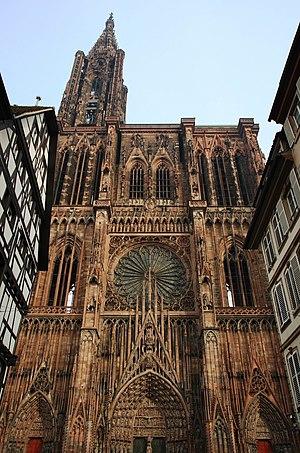
Cathédrale de Strasbourg.
Les listes suivantes recensent les cathédrales catholiques de France.
Ce tableau présente la liste de tous les monuments historiques de Strasbourg, classés ou inscrits.